Yves Ma-Kalambay

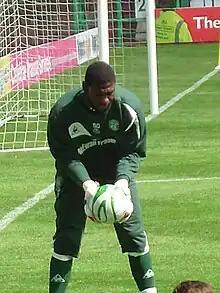
Ma-Kalambay in training for Hibernian in 2009

Yves Makabu-Ma-Kalambay (born 31 January 1986) is a former professional footballer who plays as a goalkeeper. He most recently played for English club Wycombe Wanderers. Ma-Kalambay has previously played for Chelsea, Watford, Hibernian, Swansea City and KV Mechelen.